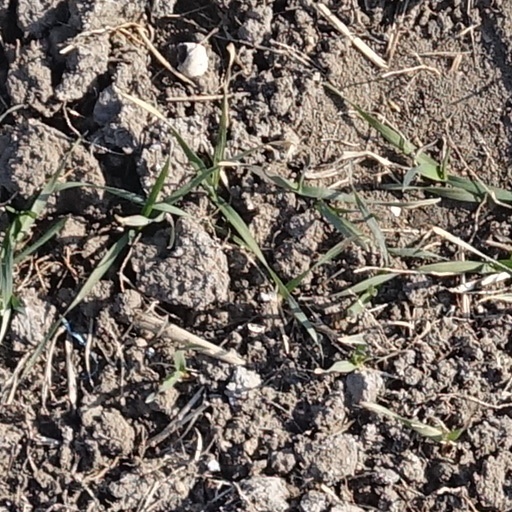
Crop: wheat